Troarn Abbey

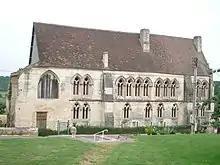
Remains of the abbey

Troarn Abbey or Abbey Saint-Martin de Troarn was a Benedictine abbey in the French town of Troarn, now in the Calvados department of Lower Normandy. It was dedicated to Martin of Tours and founded by Roger I of Montgomery using twelve monks from Fécamp Abbey in 1022, as a satellite of that house. Around 1050 Roger II of Montgommery replaced this establishment with an independent Benedictine monastery. Its first church was dedicated in 1059. Roger II granted the monastery lands around Troarn, including the marshes and a series of parish churches, whilst his wife Mabille of Bellême granted it all the parish churches in Séez and William I of England added everything he had granted Mabille in England.